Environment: real
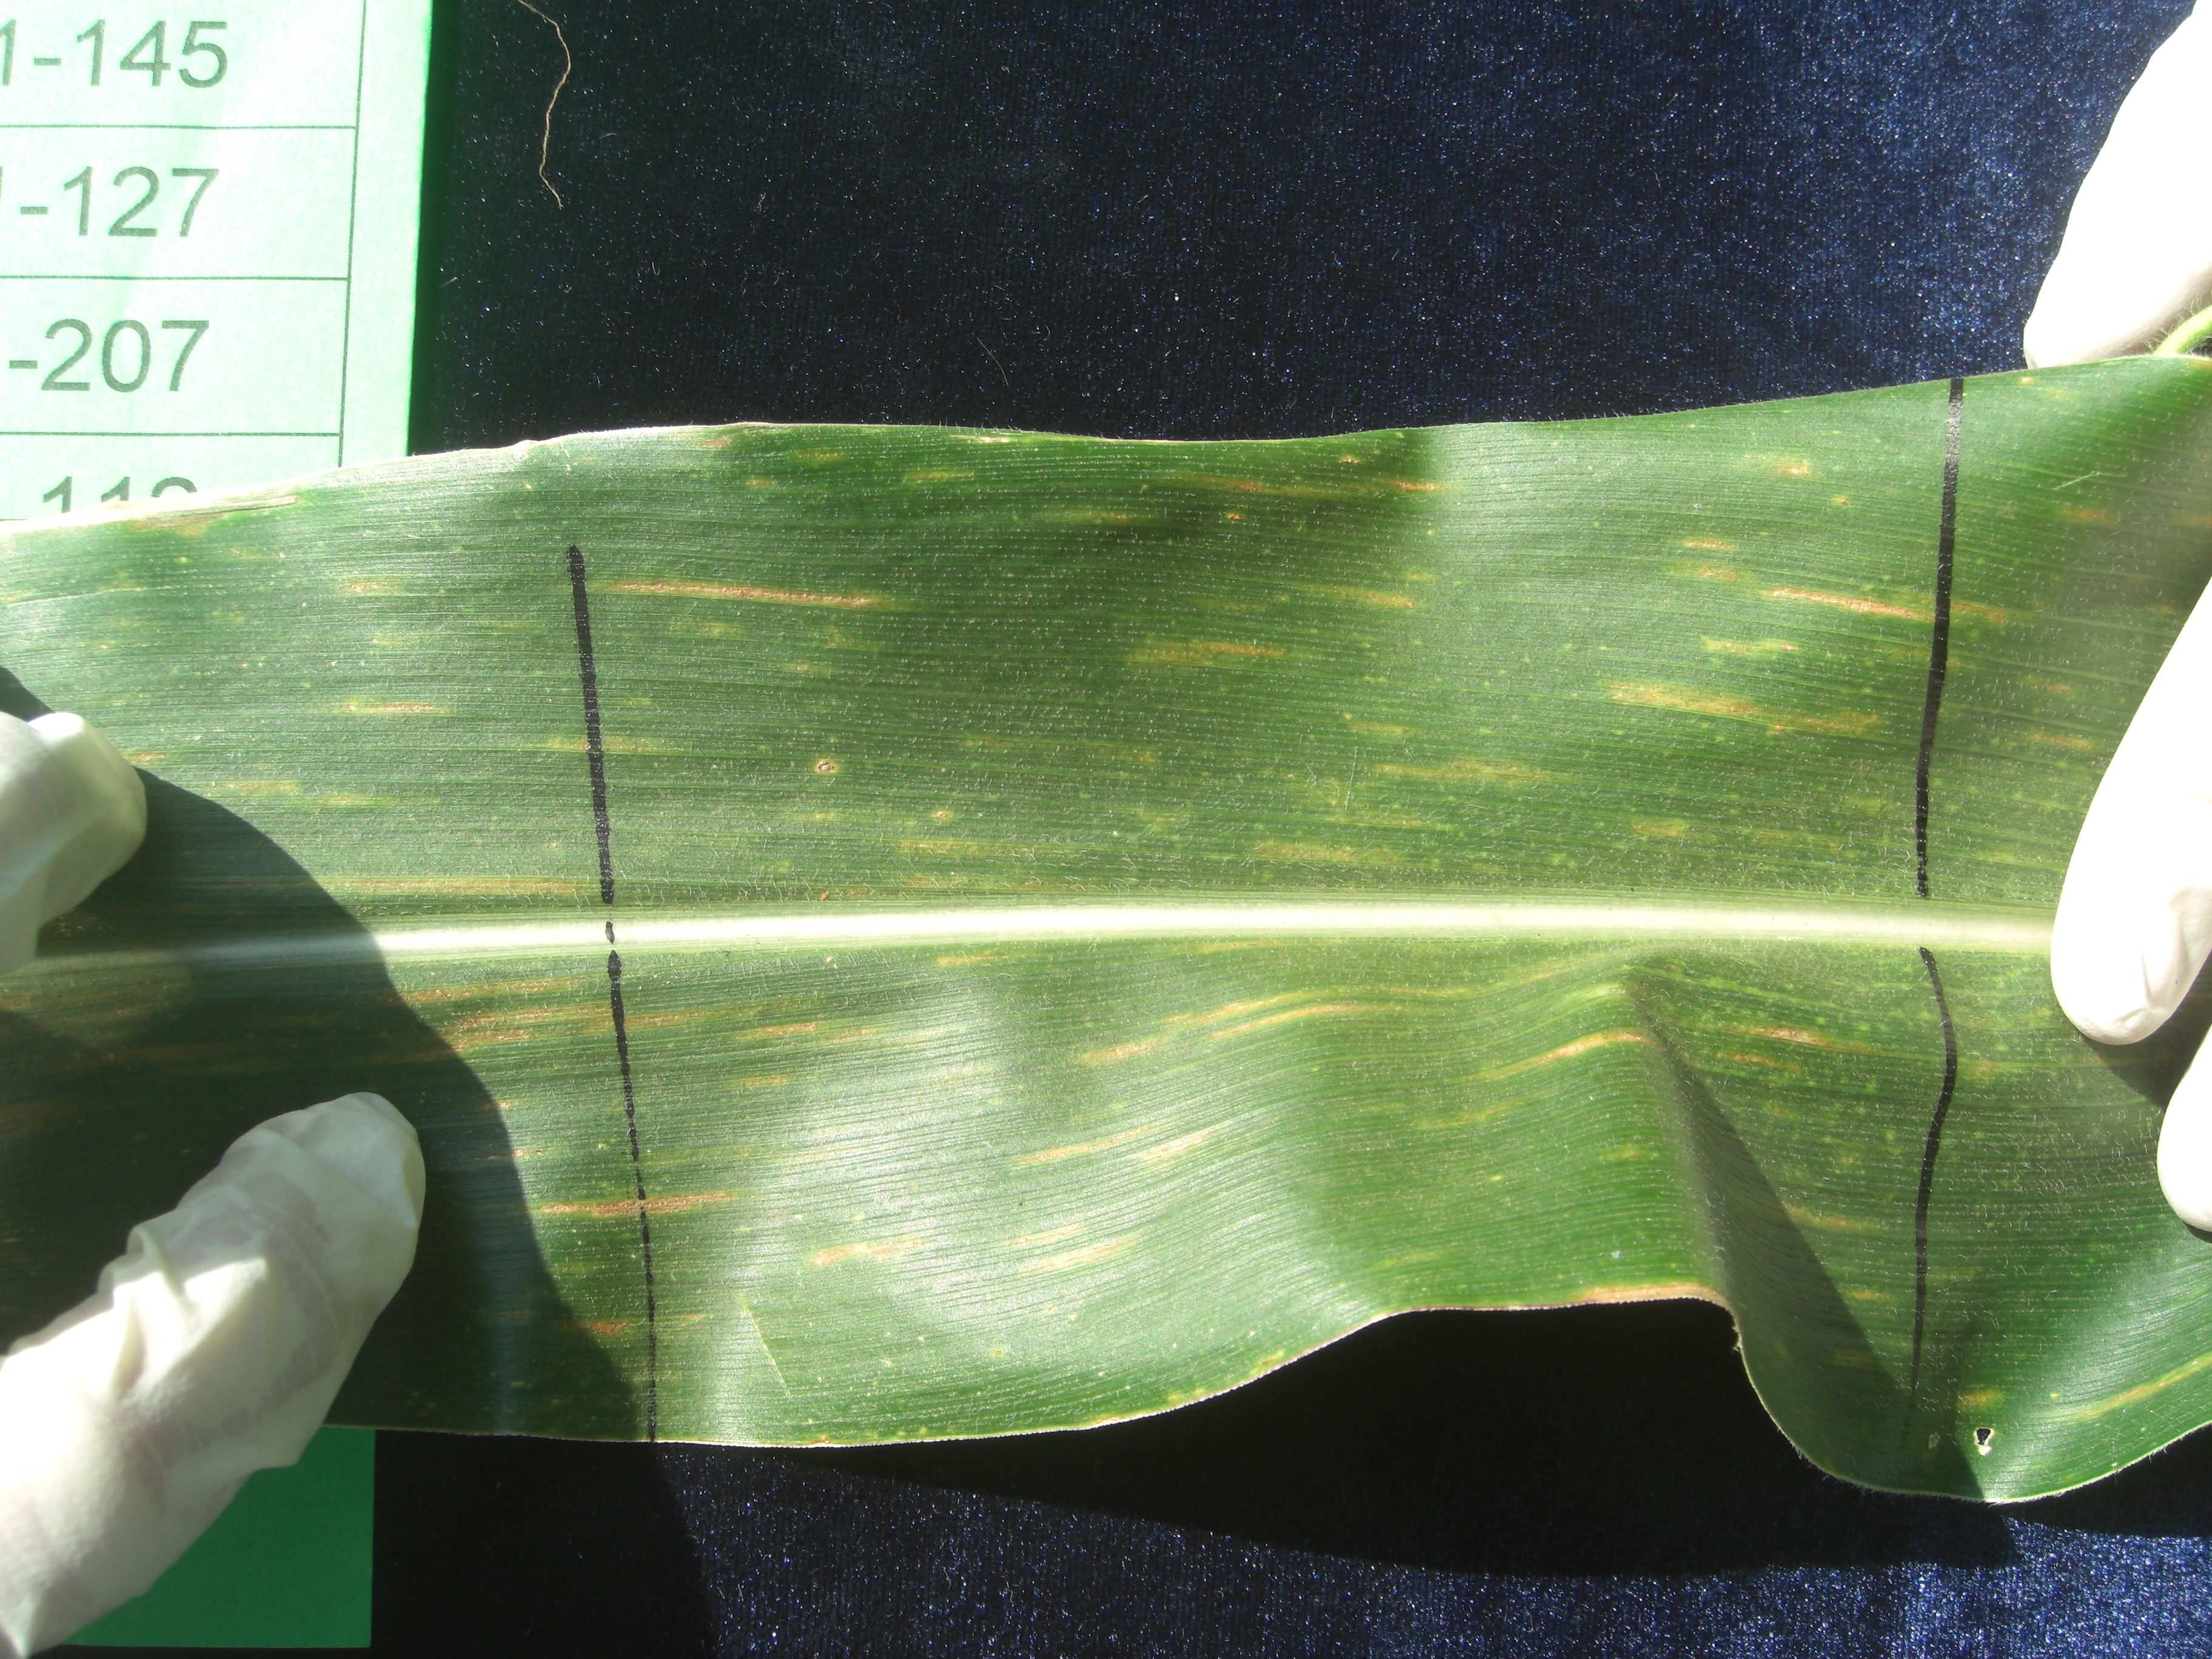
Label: gray_leaf_spot